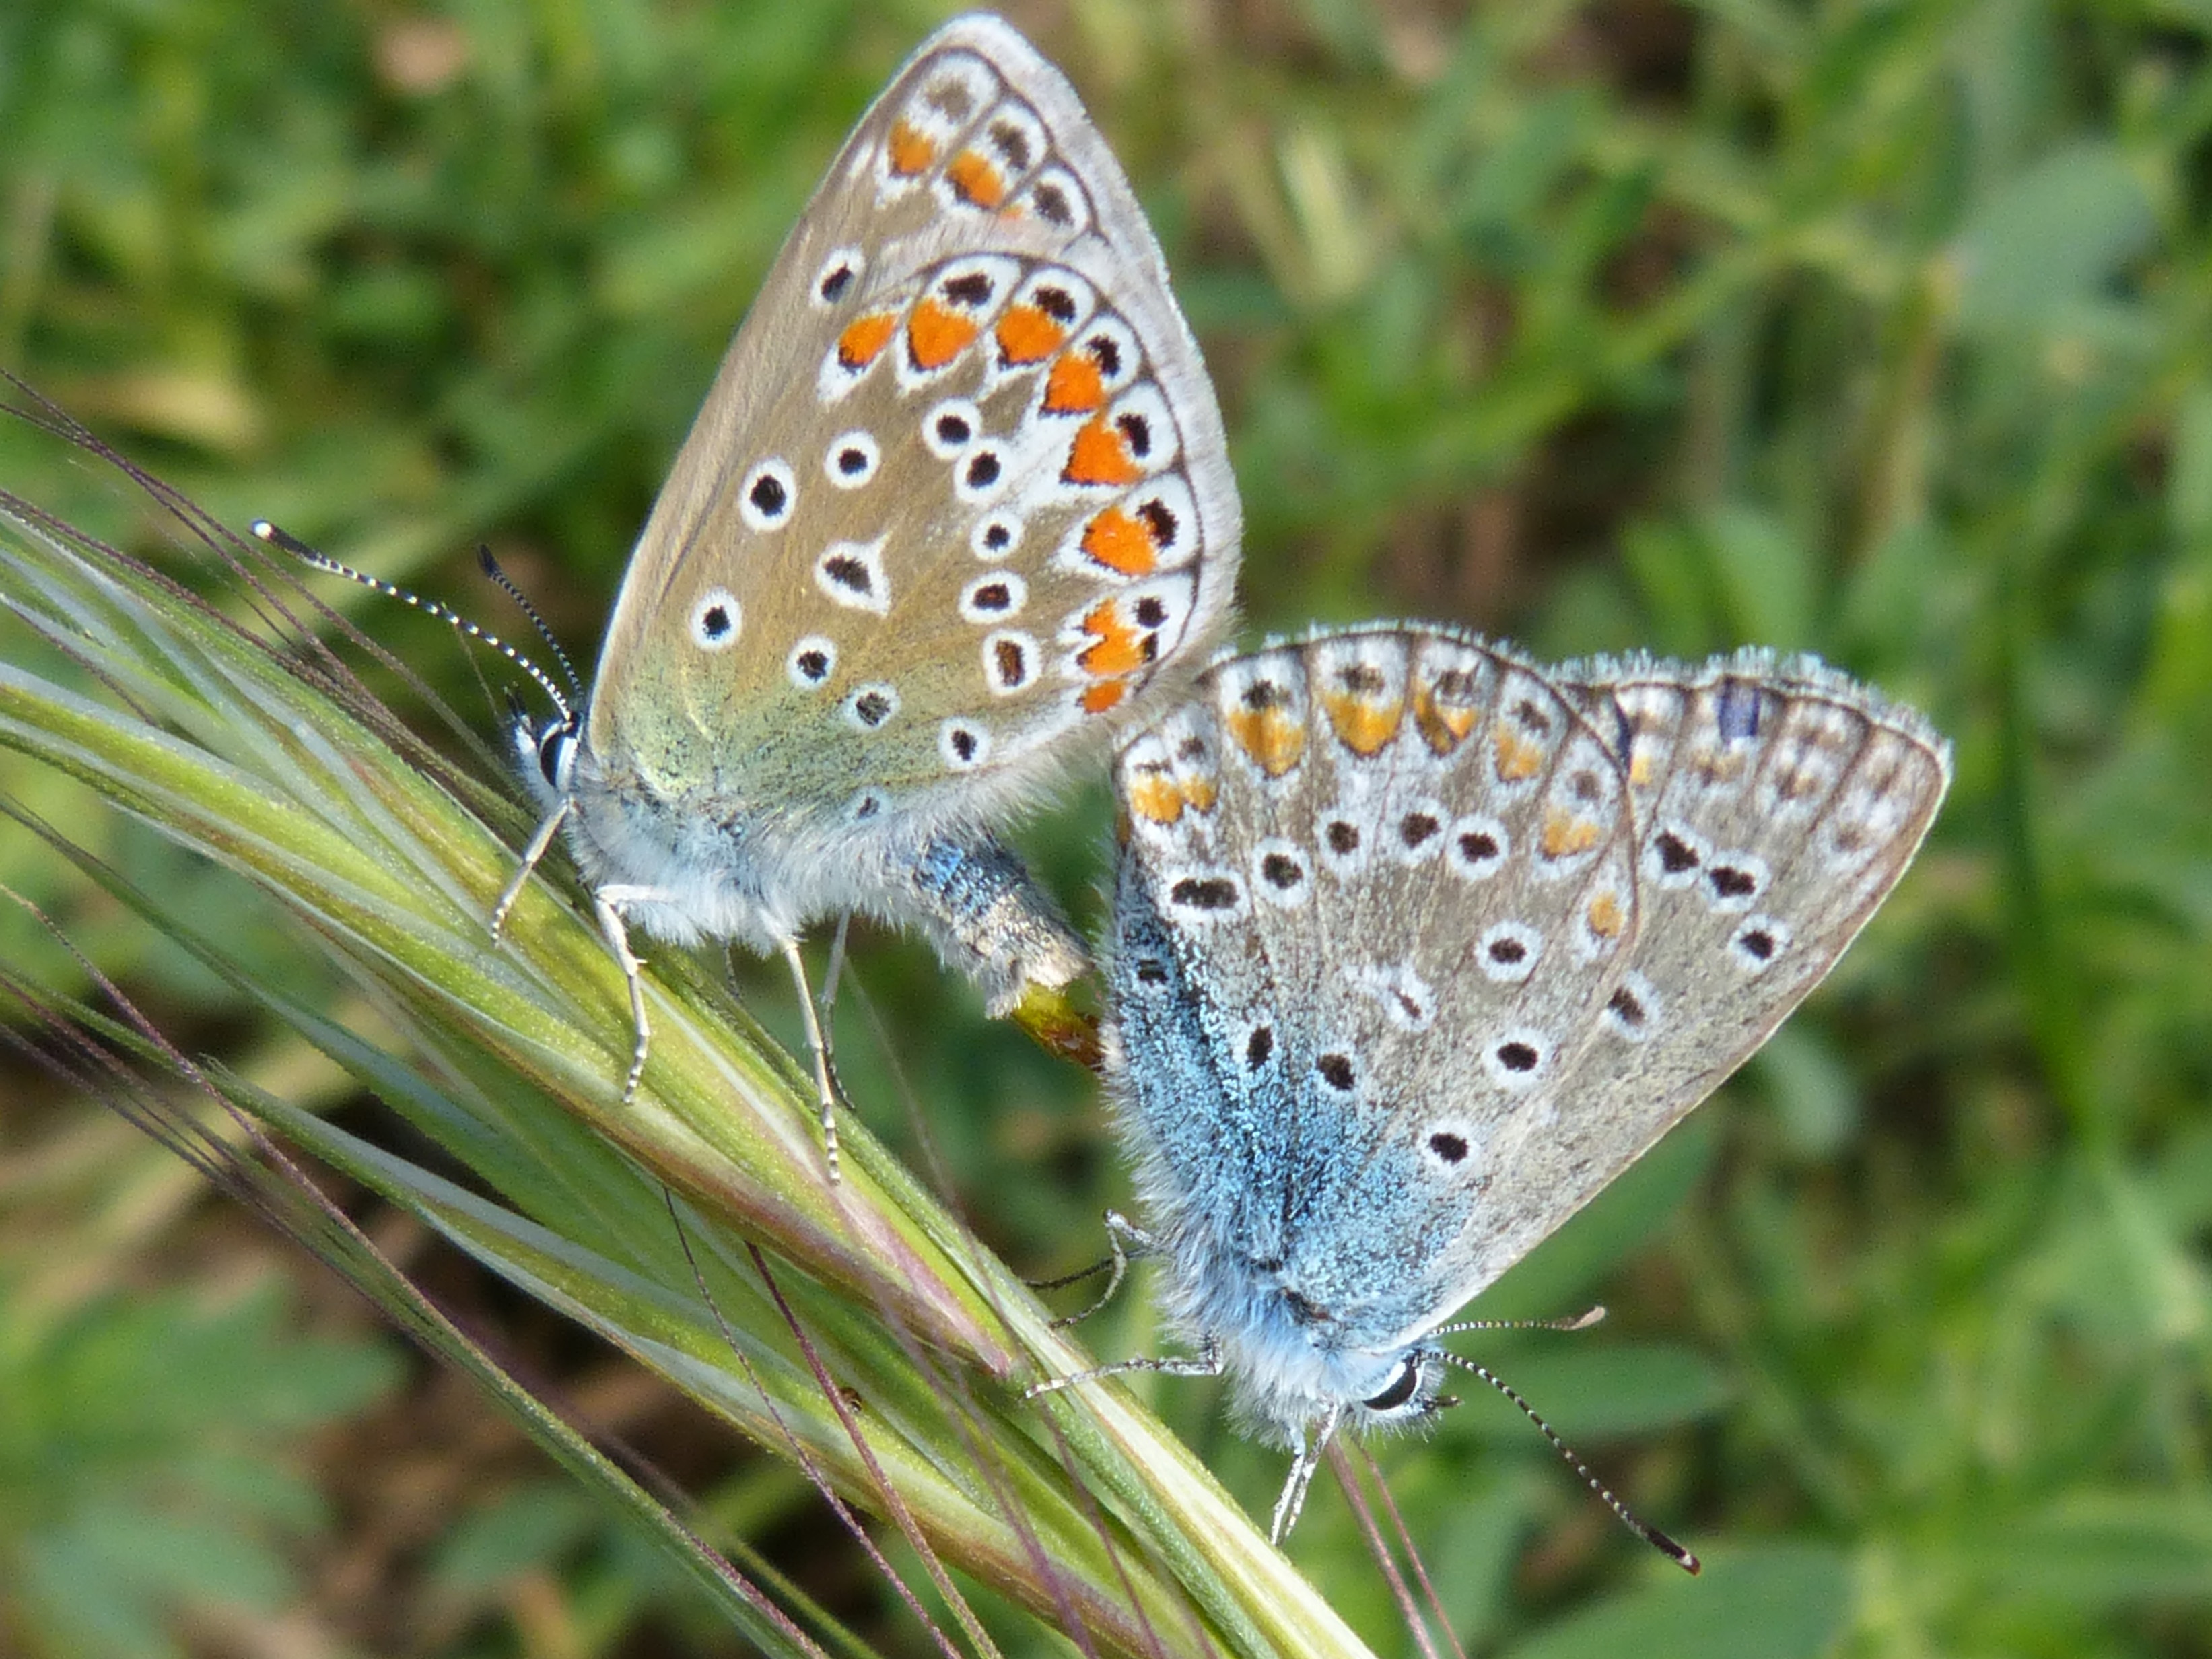
nature, flower, wildlife, green, insect, butterfly, fauna, invertebrate, insects, beauty, butterflies, pieridae, macro photography, organism, arthropod, pollinator, grey butterfly, moths and butterflies, lycaenid, brush footed butterfly, colias